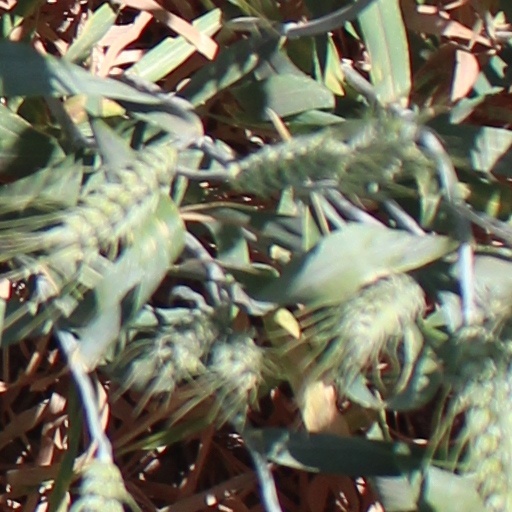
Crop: wheat